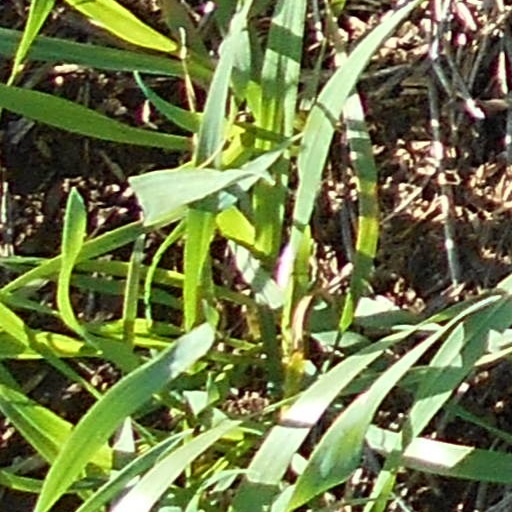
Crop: wheat